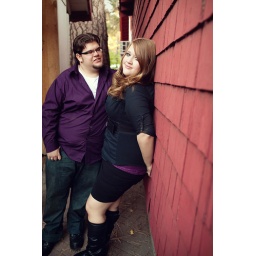
against the red wall